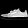
Label: Sneaker